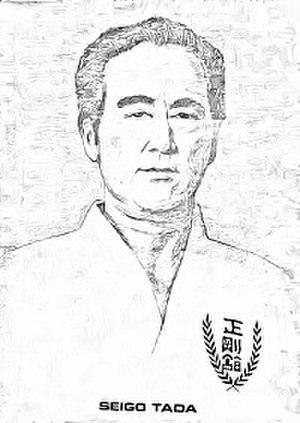
Seigo Tada est le fondateur du Karatedo Gōjū Ryū Seigokan.